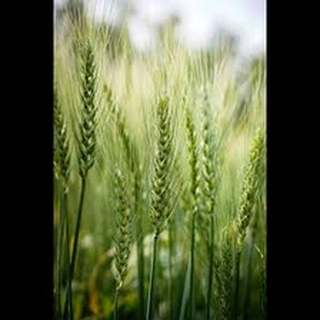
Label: wheat_smut